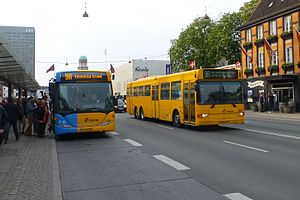
Linje 9A / Fakta
Ekstrakørsel ved Eurovision Song Contest 2014.
Linje 9A er en buslinje i København, der kører mellem Glostrup st. og Kongens Enghave, Valbyparken. Linjen er en del af Movias A-busnet og er udliciteret til Umove, der driver den fra sit garageanlæg i Glostrup. Med ca. 6,8 mio. passagerer i 2019 er den en af de mest benyttede af Movias buslinjer. Linjen betjener blandt andet Glostrup, Rødovre, Vanløse, Frederiksberg, Vesterbro og Kongens Enghave.